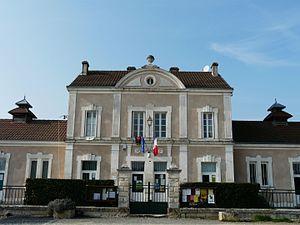
La mairie de Paussac-et-Saint-Vivien, Dordogne, France.
Paussac-et-Saint-Vivien est une commune française située dans le département de la Dordogne, en région Nouvelle-Aquitaine.